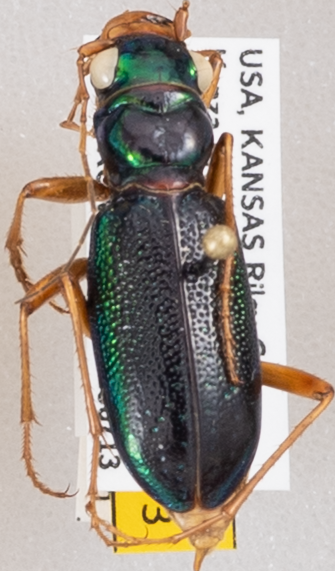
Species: Tetracha virginica
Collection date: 2020-07-13
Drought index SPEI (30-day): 0.24
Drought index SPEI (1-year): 0.71
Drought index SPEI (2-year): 2.09